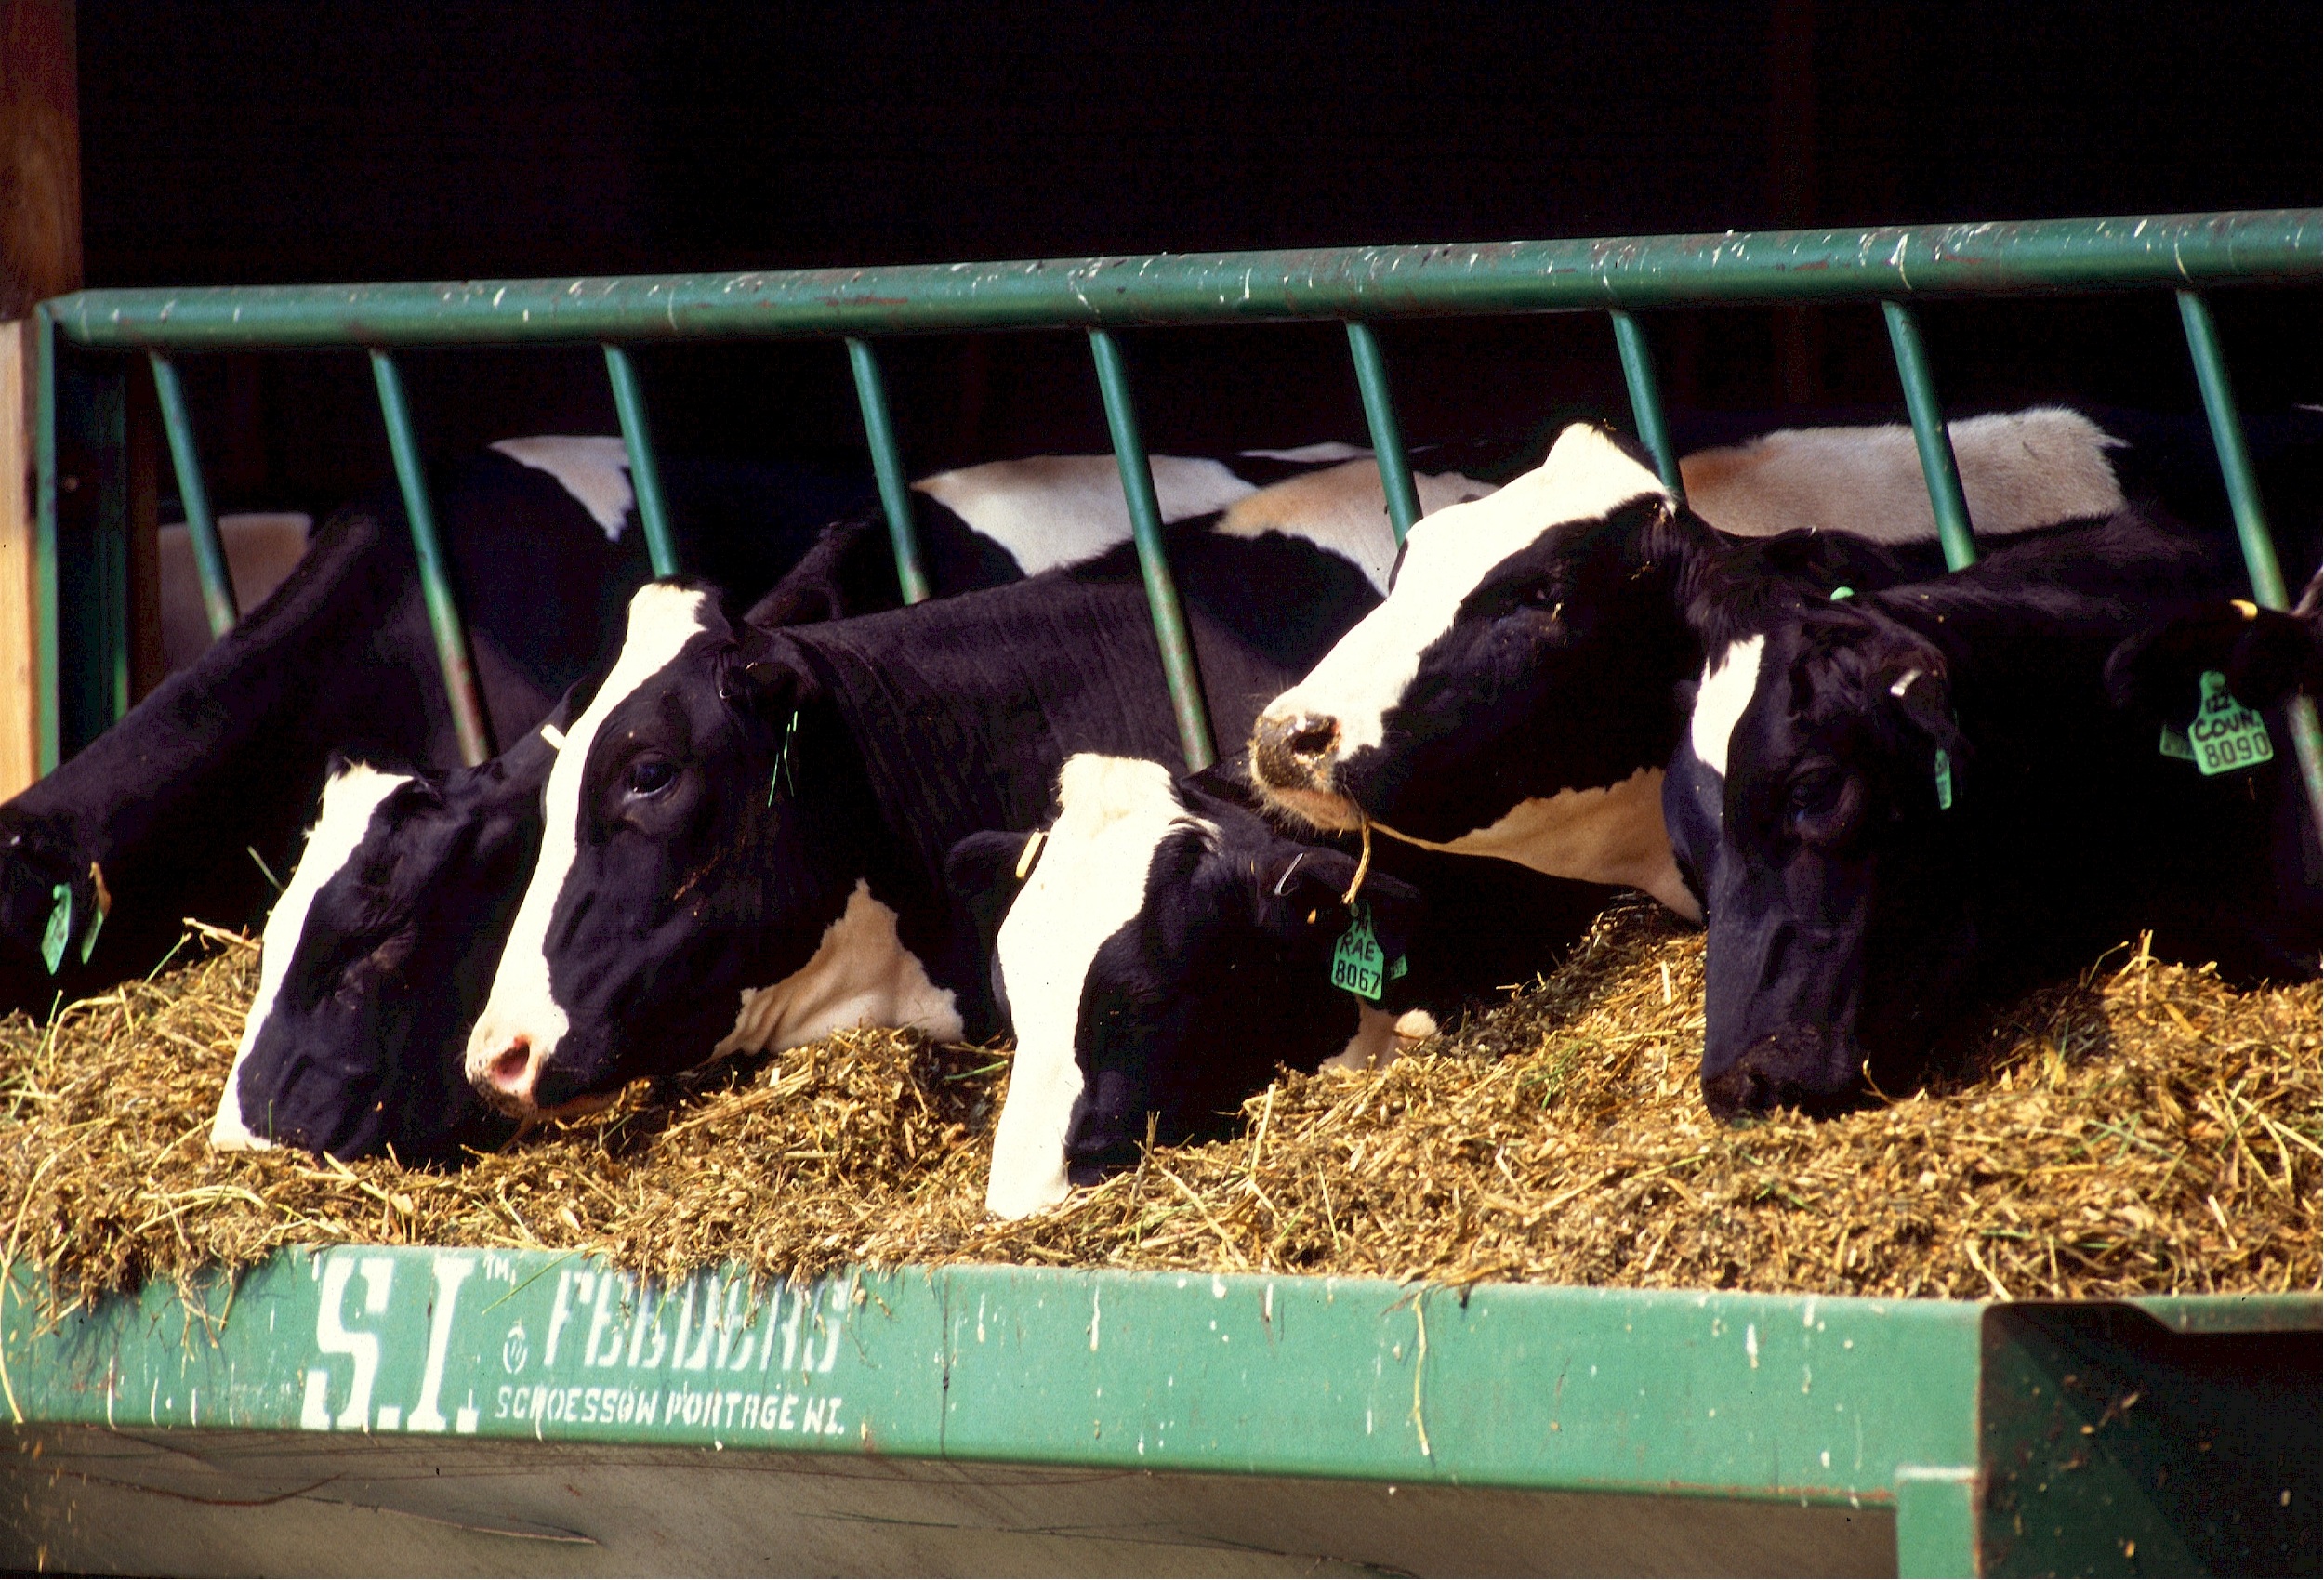
grass, farm, animal, country, feed, rural, food, cattle, herd, farming, livestock, mammal, agriculture, milk, cows, goats, domestic, dairy, dairy cow, holstein, cattle like mammal, feedlot